Berber Dahir

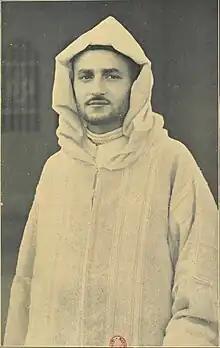
Sultan Muhammad V

The Resident-General needed to quickly suppress resistance to the dahir. He exerted pressure on Sultan Muhammad V, who issued a statement on August 11, 1930. That coincided with the celebrations of the prophet's birthday, and the Sultan's statement was read in all the mosques of the country. The Sultan denounced the nationalist movement's tactics in no uncertain terms such as its use of mosques as a source of propaganda. The Sultan reiterated his commitment to the Berber tribes and, in an attempt to combat the "Ya Latif", offered an Islamic judge to any Berber tribes that wished to submit to Islamic law.